Whaler's Monument

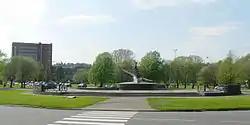
Whaler's Monument ("Hvalfangstmonumentet") on Jernbanealleen. Photo taken by Helge Høifødt

Whaler's Monument, also known as The Whaling Monument (Norwegian: "Hvalfangstmonumentet"), is a rotating bronze memorial statue situated near the harbor in Sandefjord, Norway. It is located at the end of Jernbanealleen, the main street of the town.